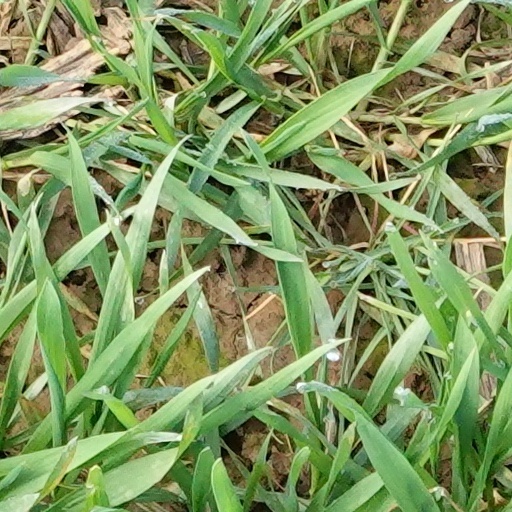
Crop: wheat